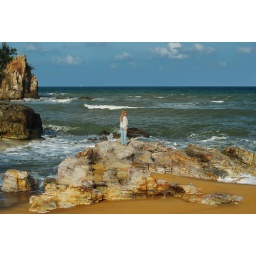
This beach in Terengganu, Malaysia is decorated with magnificent rock formations.